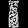
Label: Dress